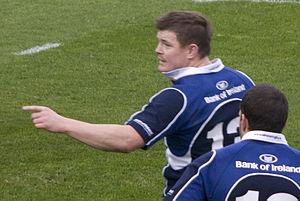
La Coupe d'Europe de rugby à XV est la plus importante compétition interclubs de rugby à XV disputée en Europe chaque année par des équipes des Six Nations et de la Roumanie. La compétition est organisée par l'European Rugby Cup de 1995 à 2014, puis par l'European Professional Club Rugby depuis 2014, qui gère également le Challenge européen de rugby à XV, compétition de second niveau qui regroupe les équipes qui n'ont pu se qualifier pour la Champions Cup. Le club qui remporte la Coupe d'Europe est sacré champion d'Europe.
Brian Gerald O'Driscoll ou BOD, né le 21 janvier 1979 à Dublin, est un ancien joueur international irlandais de rugby à XV qui évoluait au poste de second centre. Il porte le maillot de l'équipe d'Irlande de 1999 à 2014, dont il est le capitaine à 83 reprises entre 2002 et 2012. Il évolue également avec la province du Leinster de 1999 à 2014. Il met un terme à sa carrière professionnelle le 31 mai 2014, à l'issue de la finale de la Celtic League remportée par son club face au Glasgow Warriors.